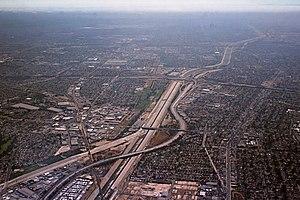
Echangeur entre les autoroutes 710 &amp